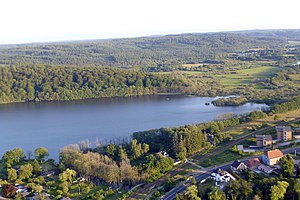
Funderholme
Funderholme i baggrunden til venstre, med  Ørnsø  og Silkeborg Vesterskov; i forgrunden Lysbro
Ørnsø Silkeborg Vesterskov og Funderholme set mod sydvest
Funderholme er et 40 hektar stort engområde omkring den nedre del af Funder Å, fra dennes udløb i Ørnsø, sydvest for Silkeborg i Silkeborg Kommune. Området afgrænses af jernbanen til Herning mod nordvest, Funder Station mod sydvest, Løgager Skov mod syd, Silkeborg Vesterskov og Tranevig mod øst. Området henligger som stort set uberørt natur, og er for en stor del tilgroet i pilekrat, og er et af Silkeborgegnens bedste yngleområder for nattergalen. Midt i dalen ligger den lille sø Ulvsø, og ved Funder Å ligger flere dambrug og en Put and take-sø. Den nederste del af åen er nærmest et svært tilgængeligt delta, men det kan krydses via Ørnsøstien.